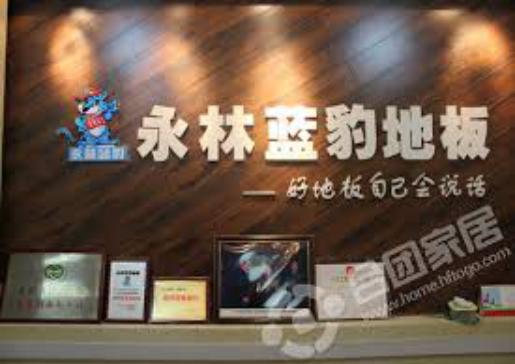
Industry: Necessities